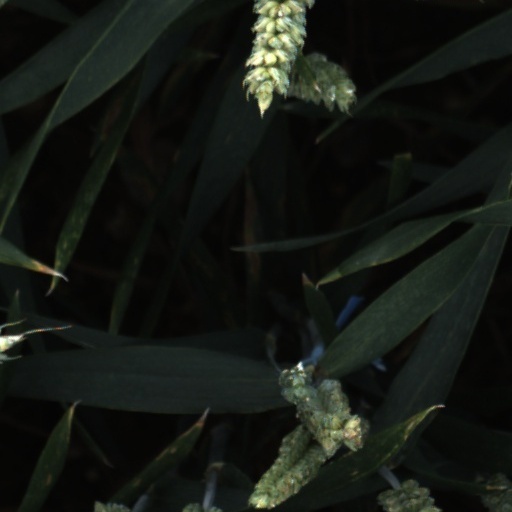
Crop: wheat